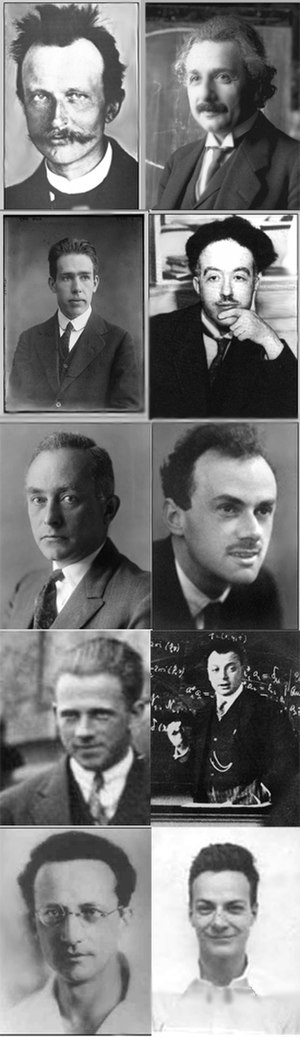
Kvantemekanikkens historie
10 centrale personer i udviklingen af kvantemekanikken. Fra venstre mod højre: